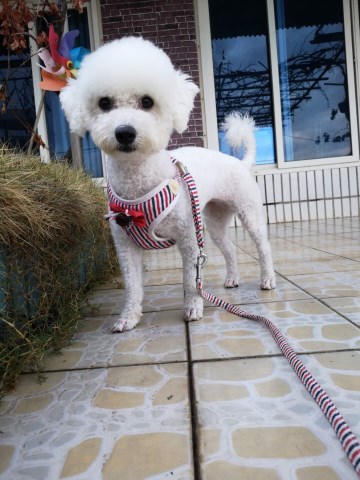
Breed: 3083-n000117-Bichon_Frise